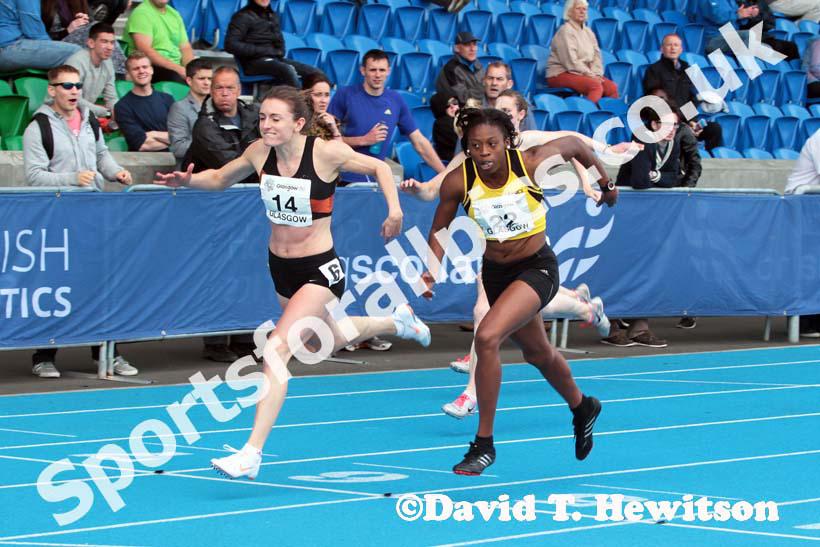
woman beats person in the metres .
Relation: Visible